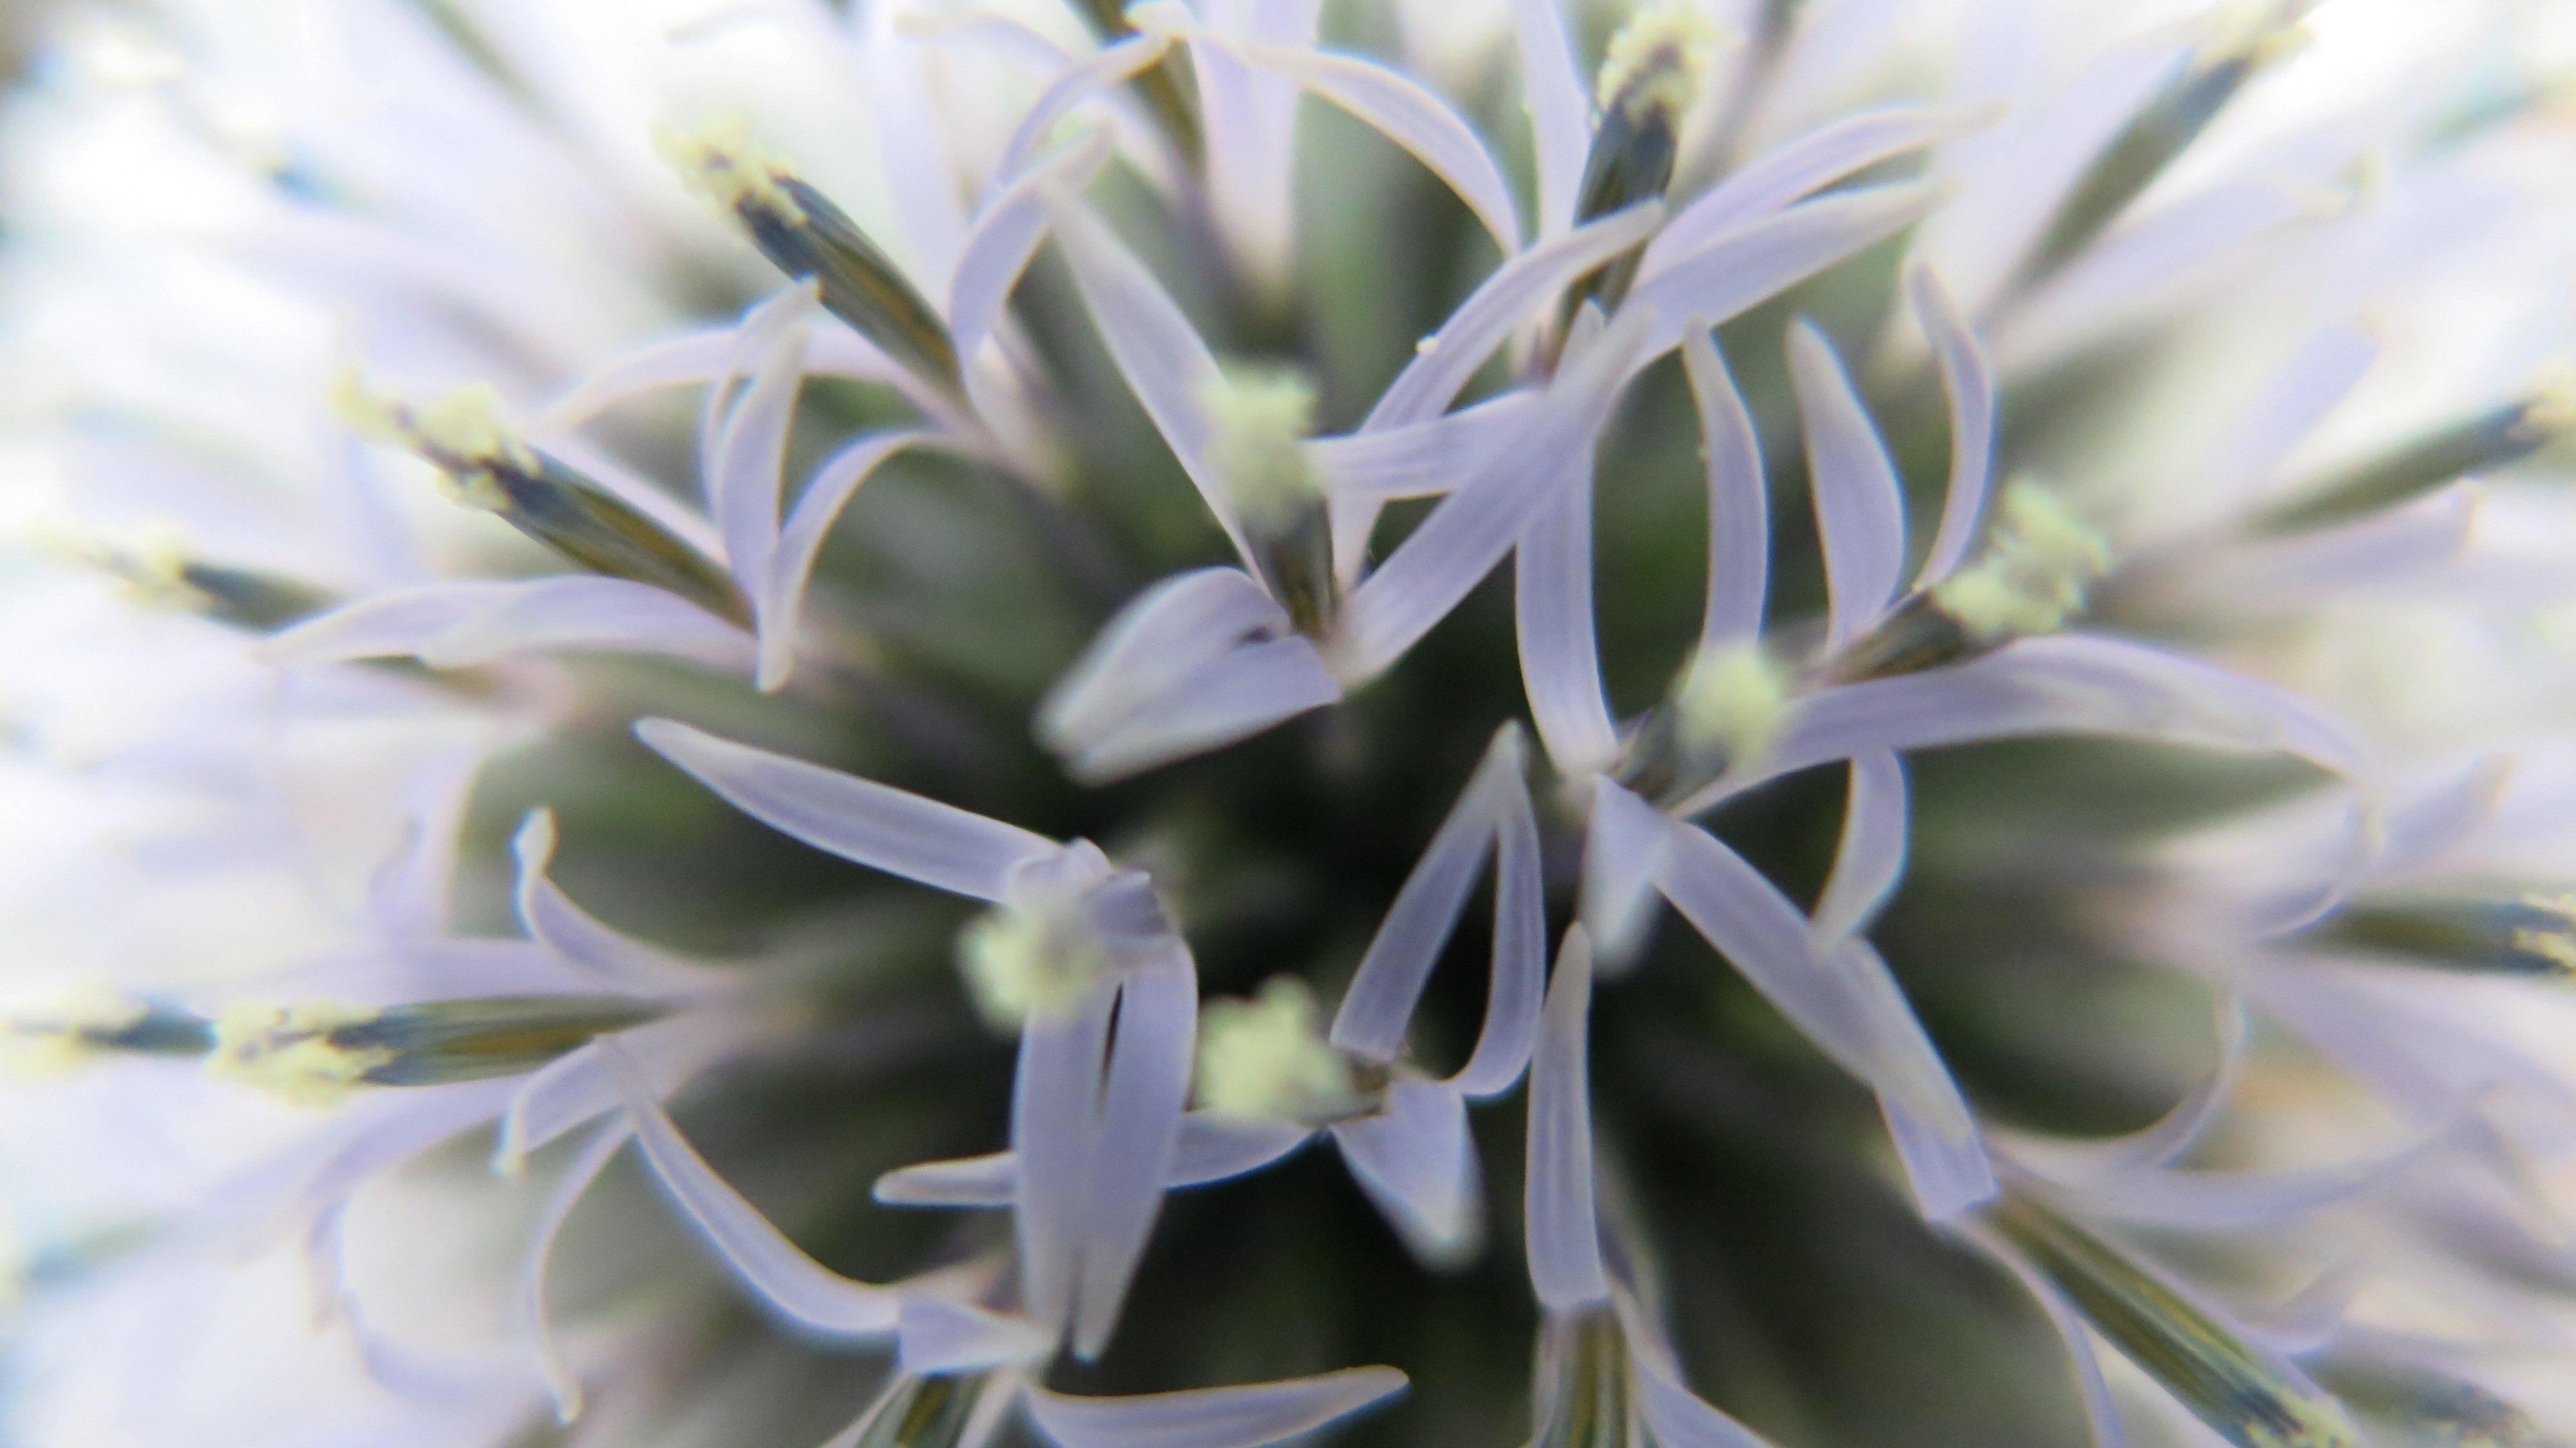
blossom, plant, flower, purple, petal, bloom, macro, botany, flora, wild flower, wildflower, close up, thistle, tender, hyacinth, macro photography, flowering plant, globe thistle, echinops banaticus, land plant, branched asphodel